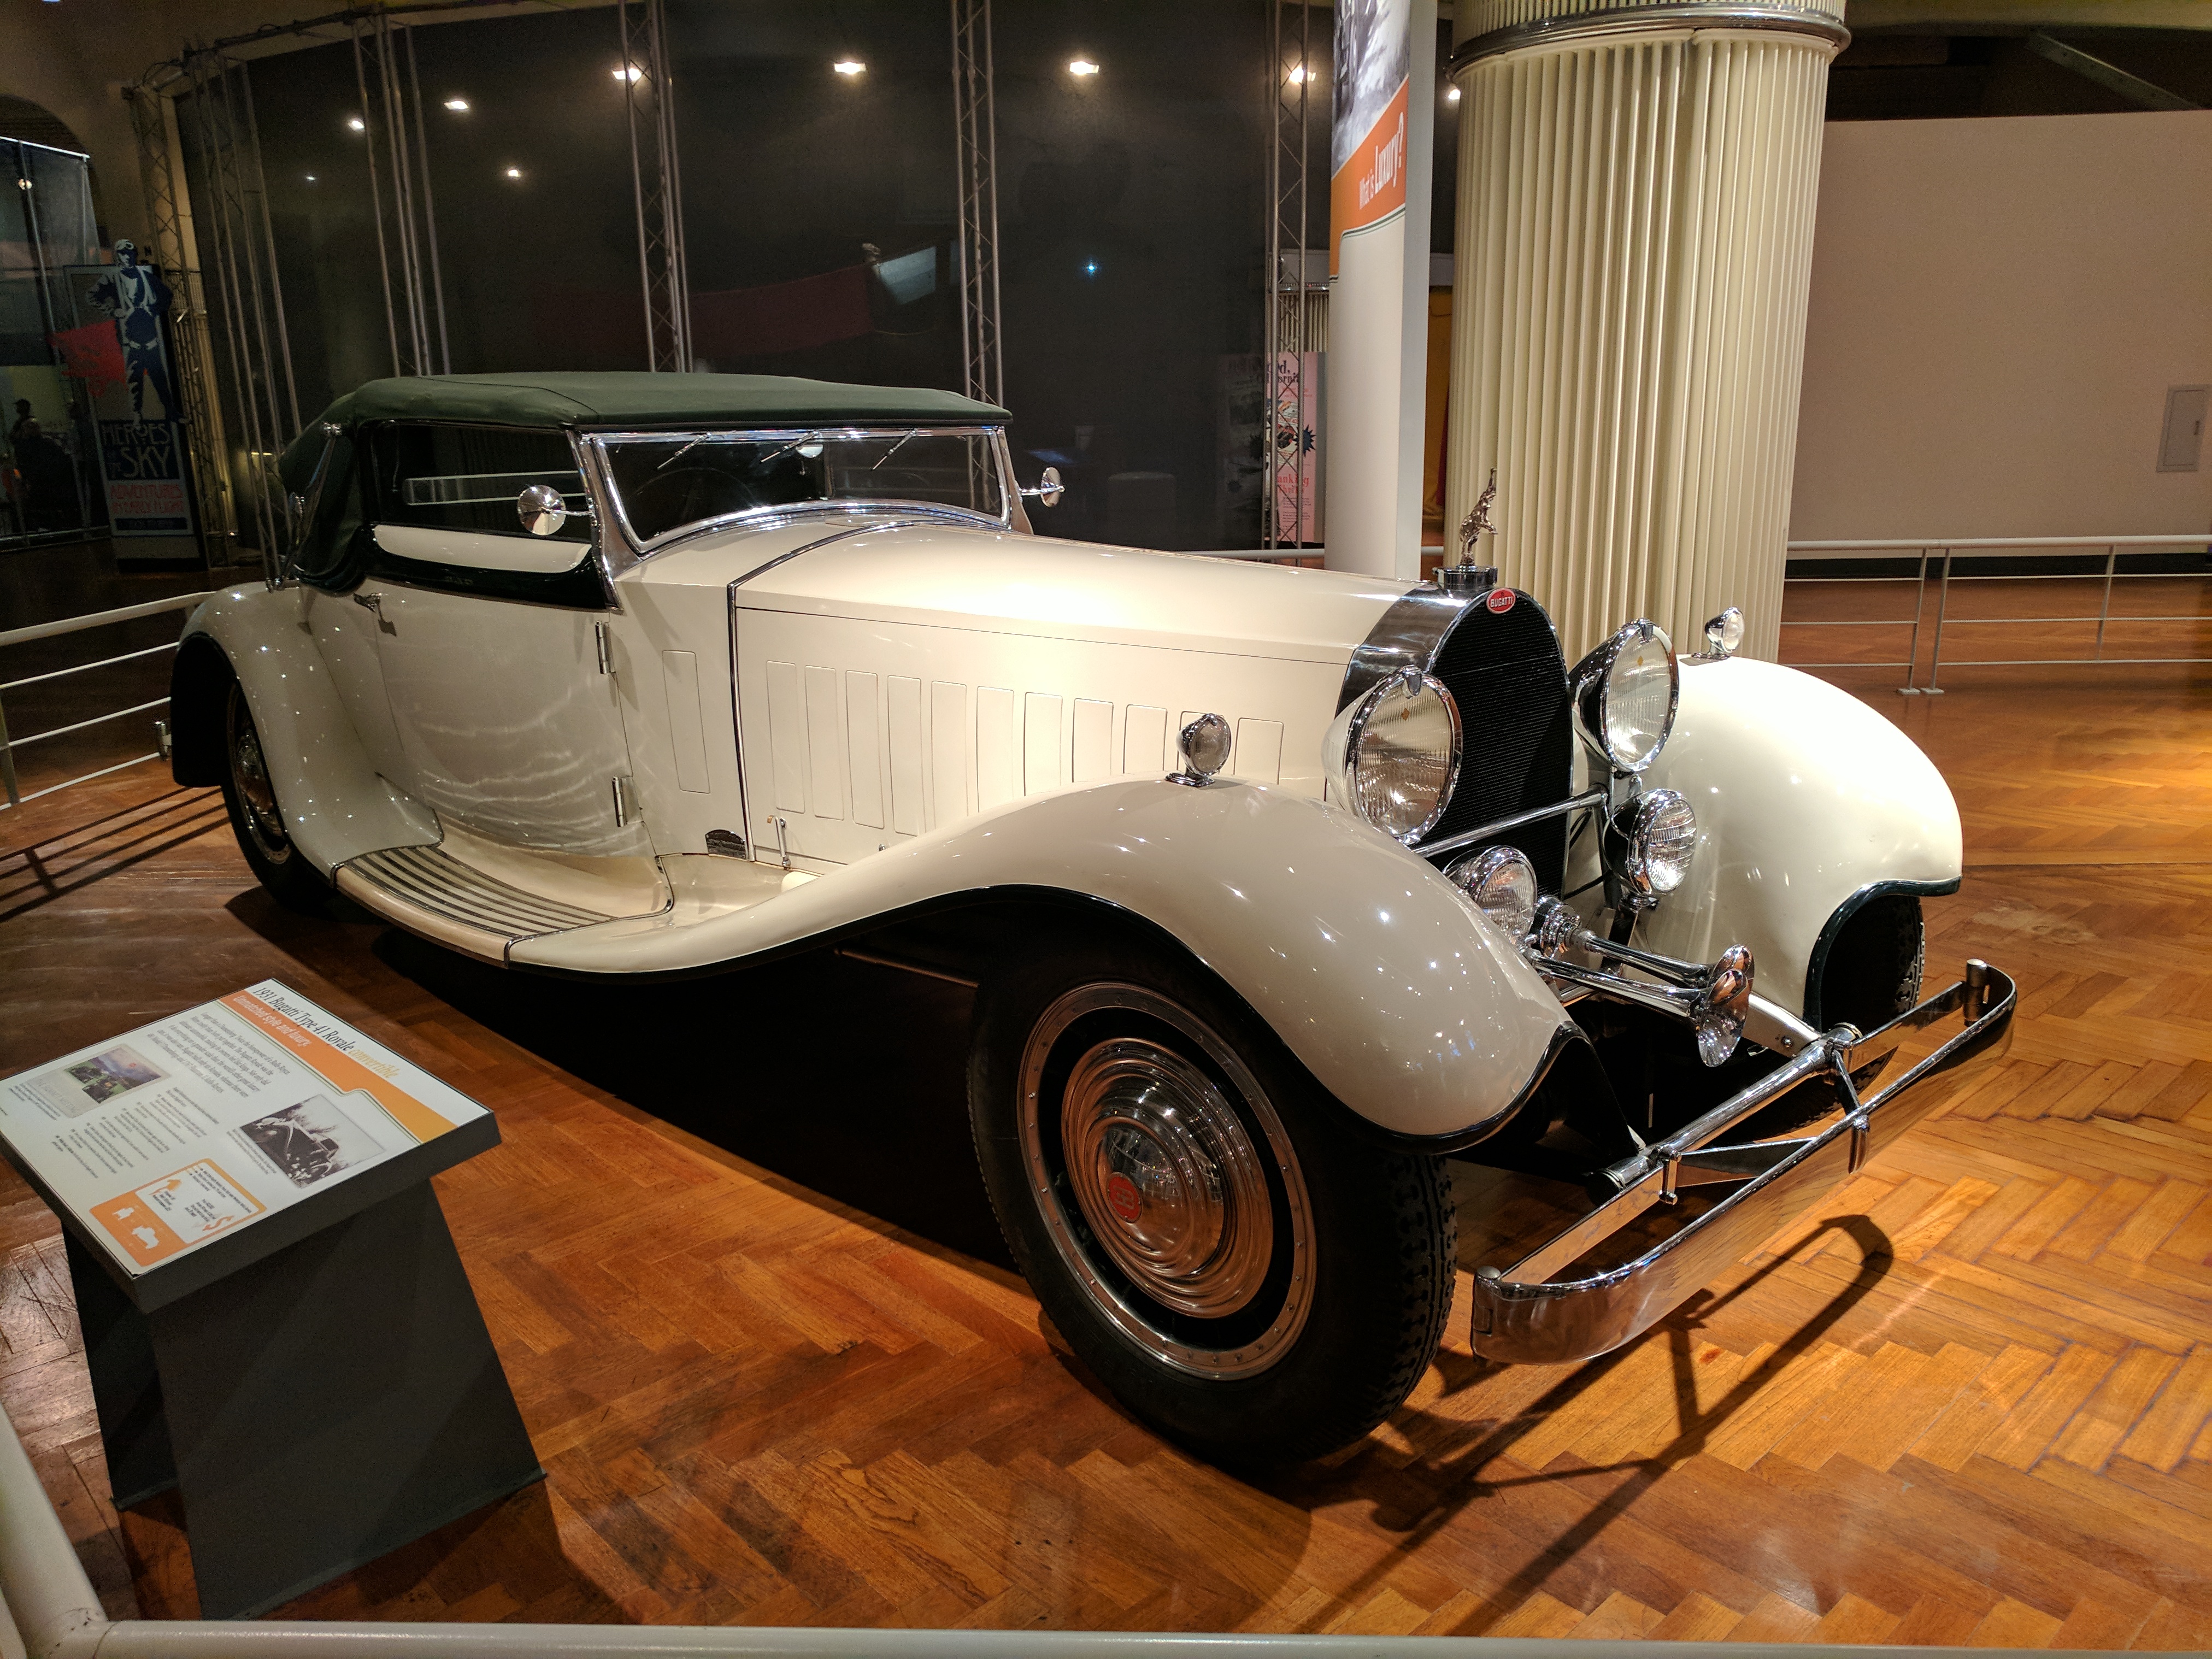
ford, museum, car, cars, auto, automobile, automobiles, machine, machines, land vehicle, vehicle, vintage car, classic car, classic, antique car, Bugatti royale, coupe, mercedes benz 500k, sedan, convertible, Horch 853